Havana Plan Piloto

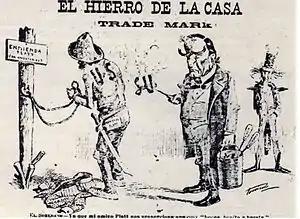
Caricature of the beginning of the twentieth century: President McKinley brands captive Cuba as a U.S. possession.

The 20th century began with Cuba under occupation by the United States (1898–1902), which officially ended when Tomás Estrada Palma, first president of Cuba, took office on 20 May 1902.